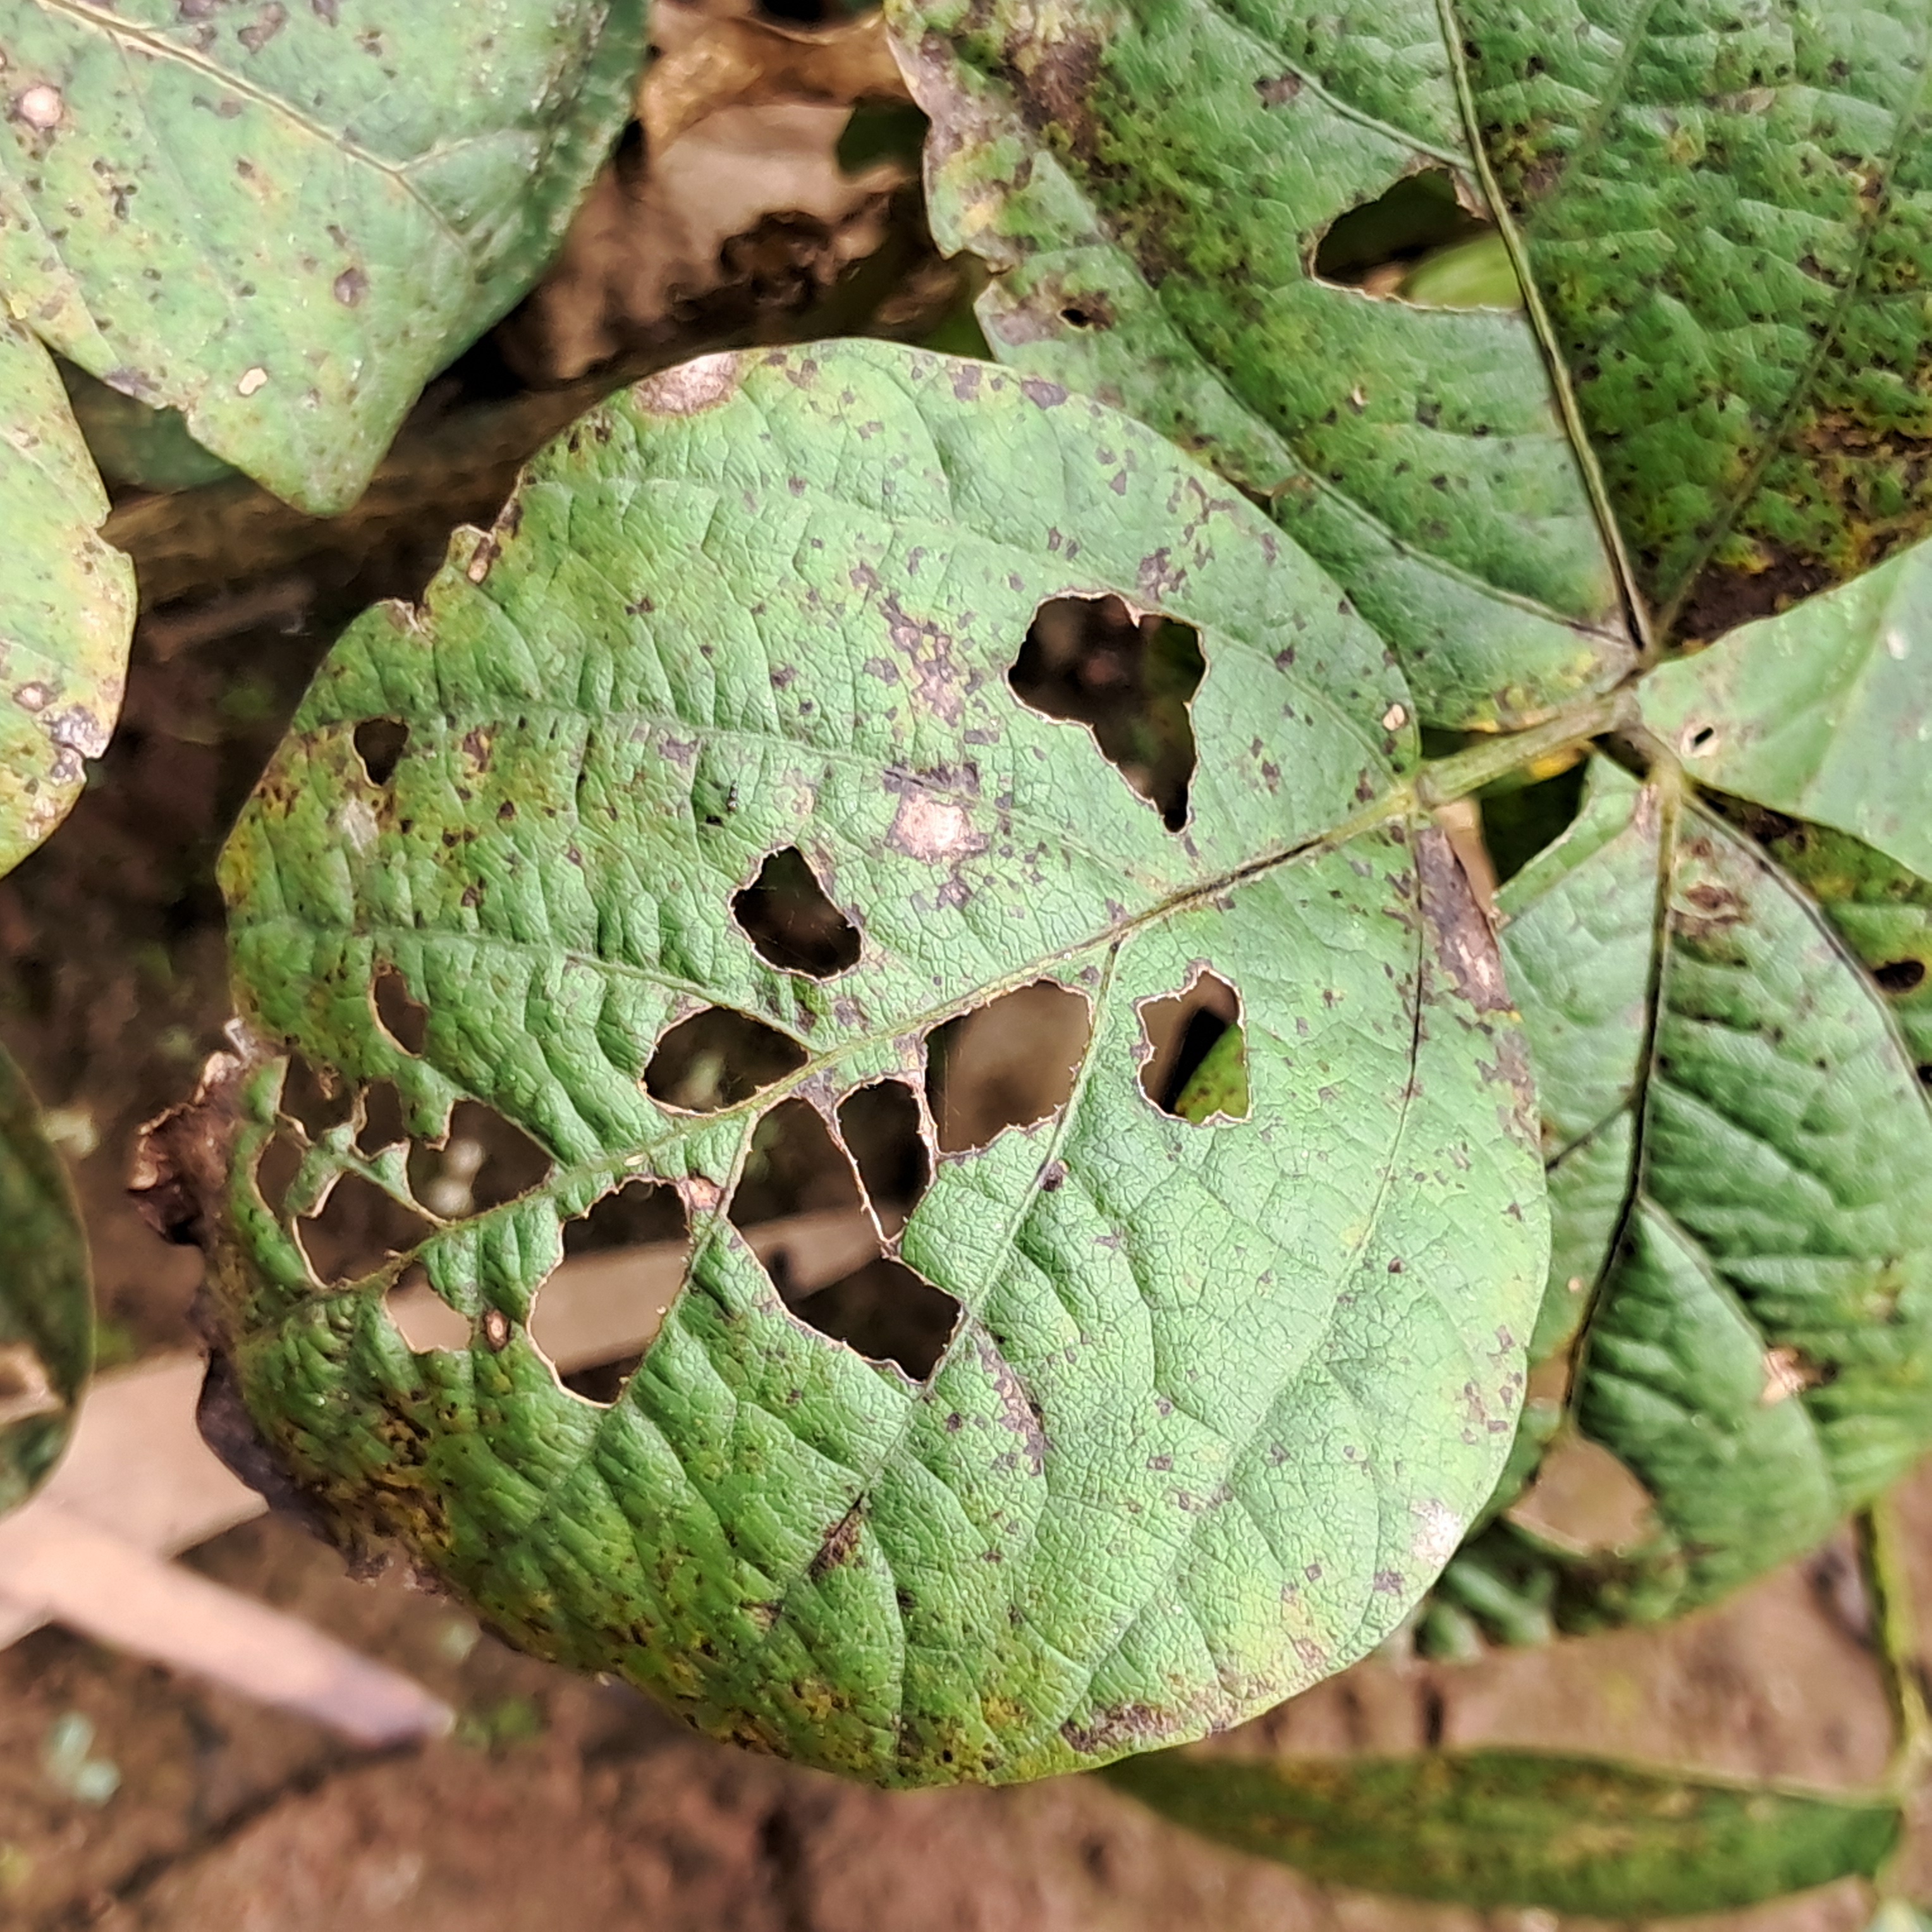
Label: Caterpillar_Semilooper_Pest